Alexander Reichstein

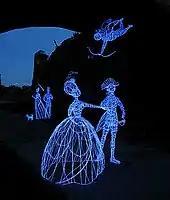
Figures of Light art "They were here" from Alexander Reichstein

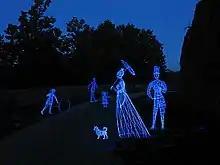
More characters from "They were here"

Reichstein is also active as a Light artist. In 2016 he created his work "They were here"(also referred as "Mystical Guests"), which was first shown in Helsinki and then also in other countries such as Germany, France, Poland, the Netherlands, Lithuania and Latvia. In 2019 Reichstein took part in the Berlin Festival of Lights with the light art works "They were here", "Time to Fly" and "Metamorphoses", which were shown in the Erholungspark Marzahn in the Marzahn district. In 2021 he took part in the "FestungsLeuchten" light art festival at Ehrenbreitstein Fortress in Koblenz with his light art installation "They were here".